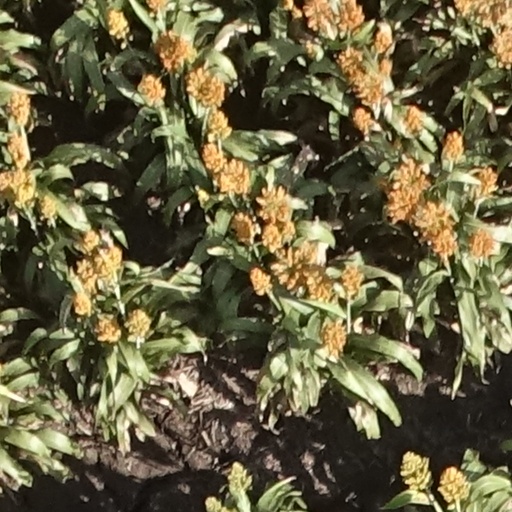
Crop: sorghum